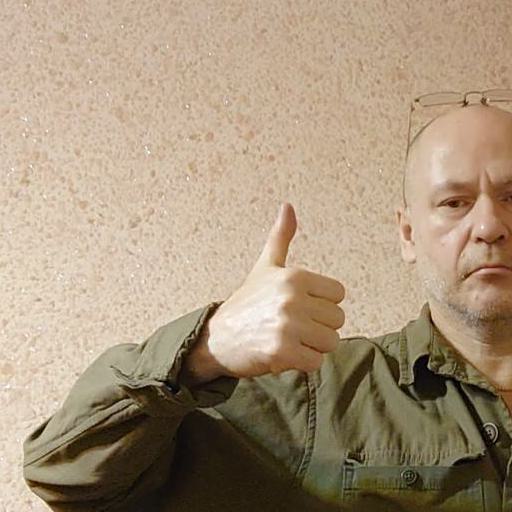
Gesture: like